Stratos, Greece

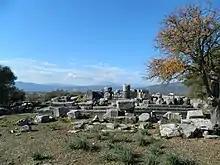
The Temple of Zeus

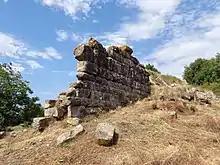
Remains of the city wall

The main excavations are of the Agora and Stoa, the Temple of Zeus, the theatre, and the city walls.